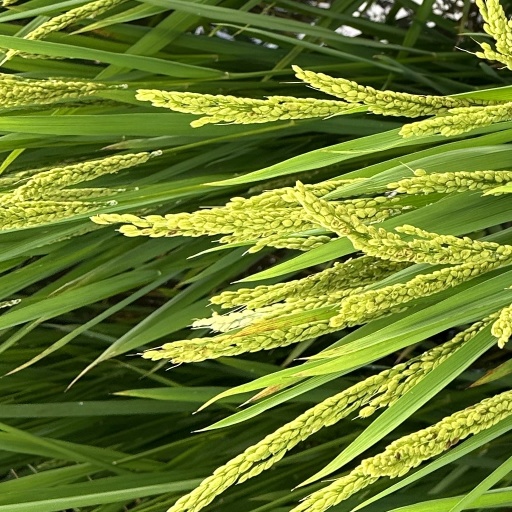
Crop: rice